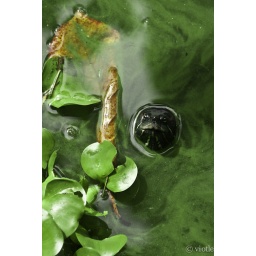
A cute terrapin swimming around in a pool of filth. Sungei Buloh Nature Reserve.